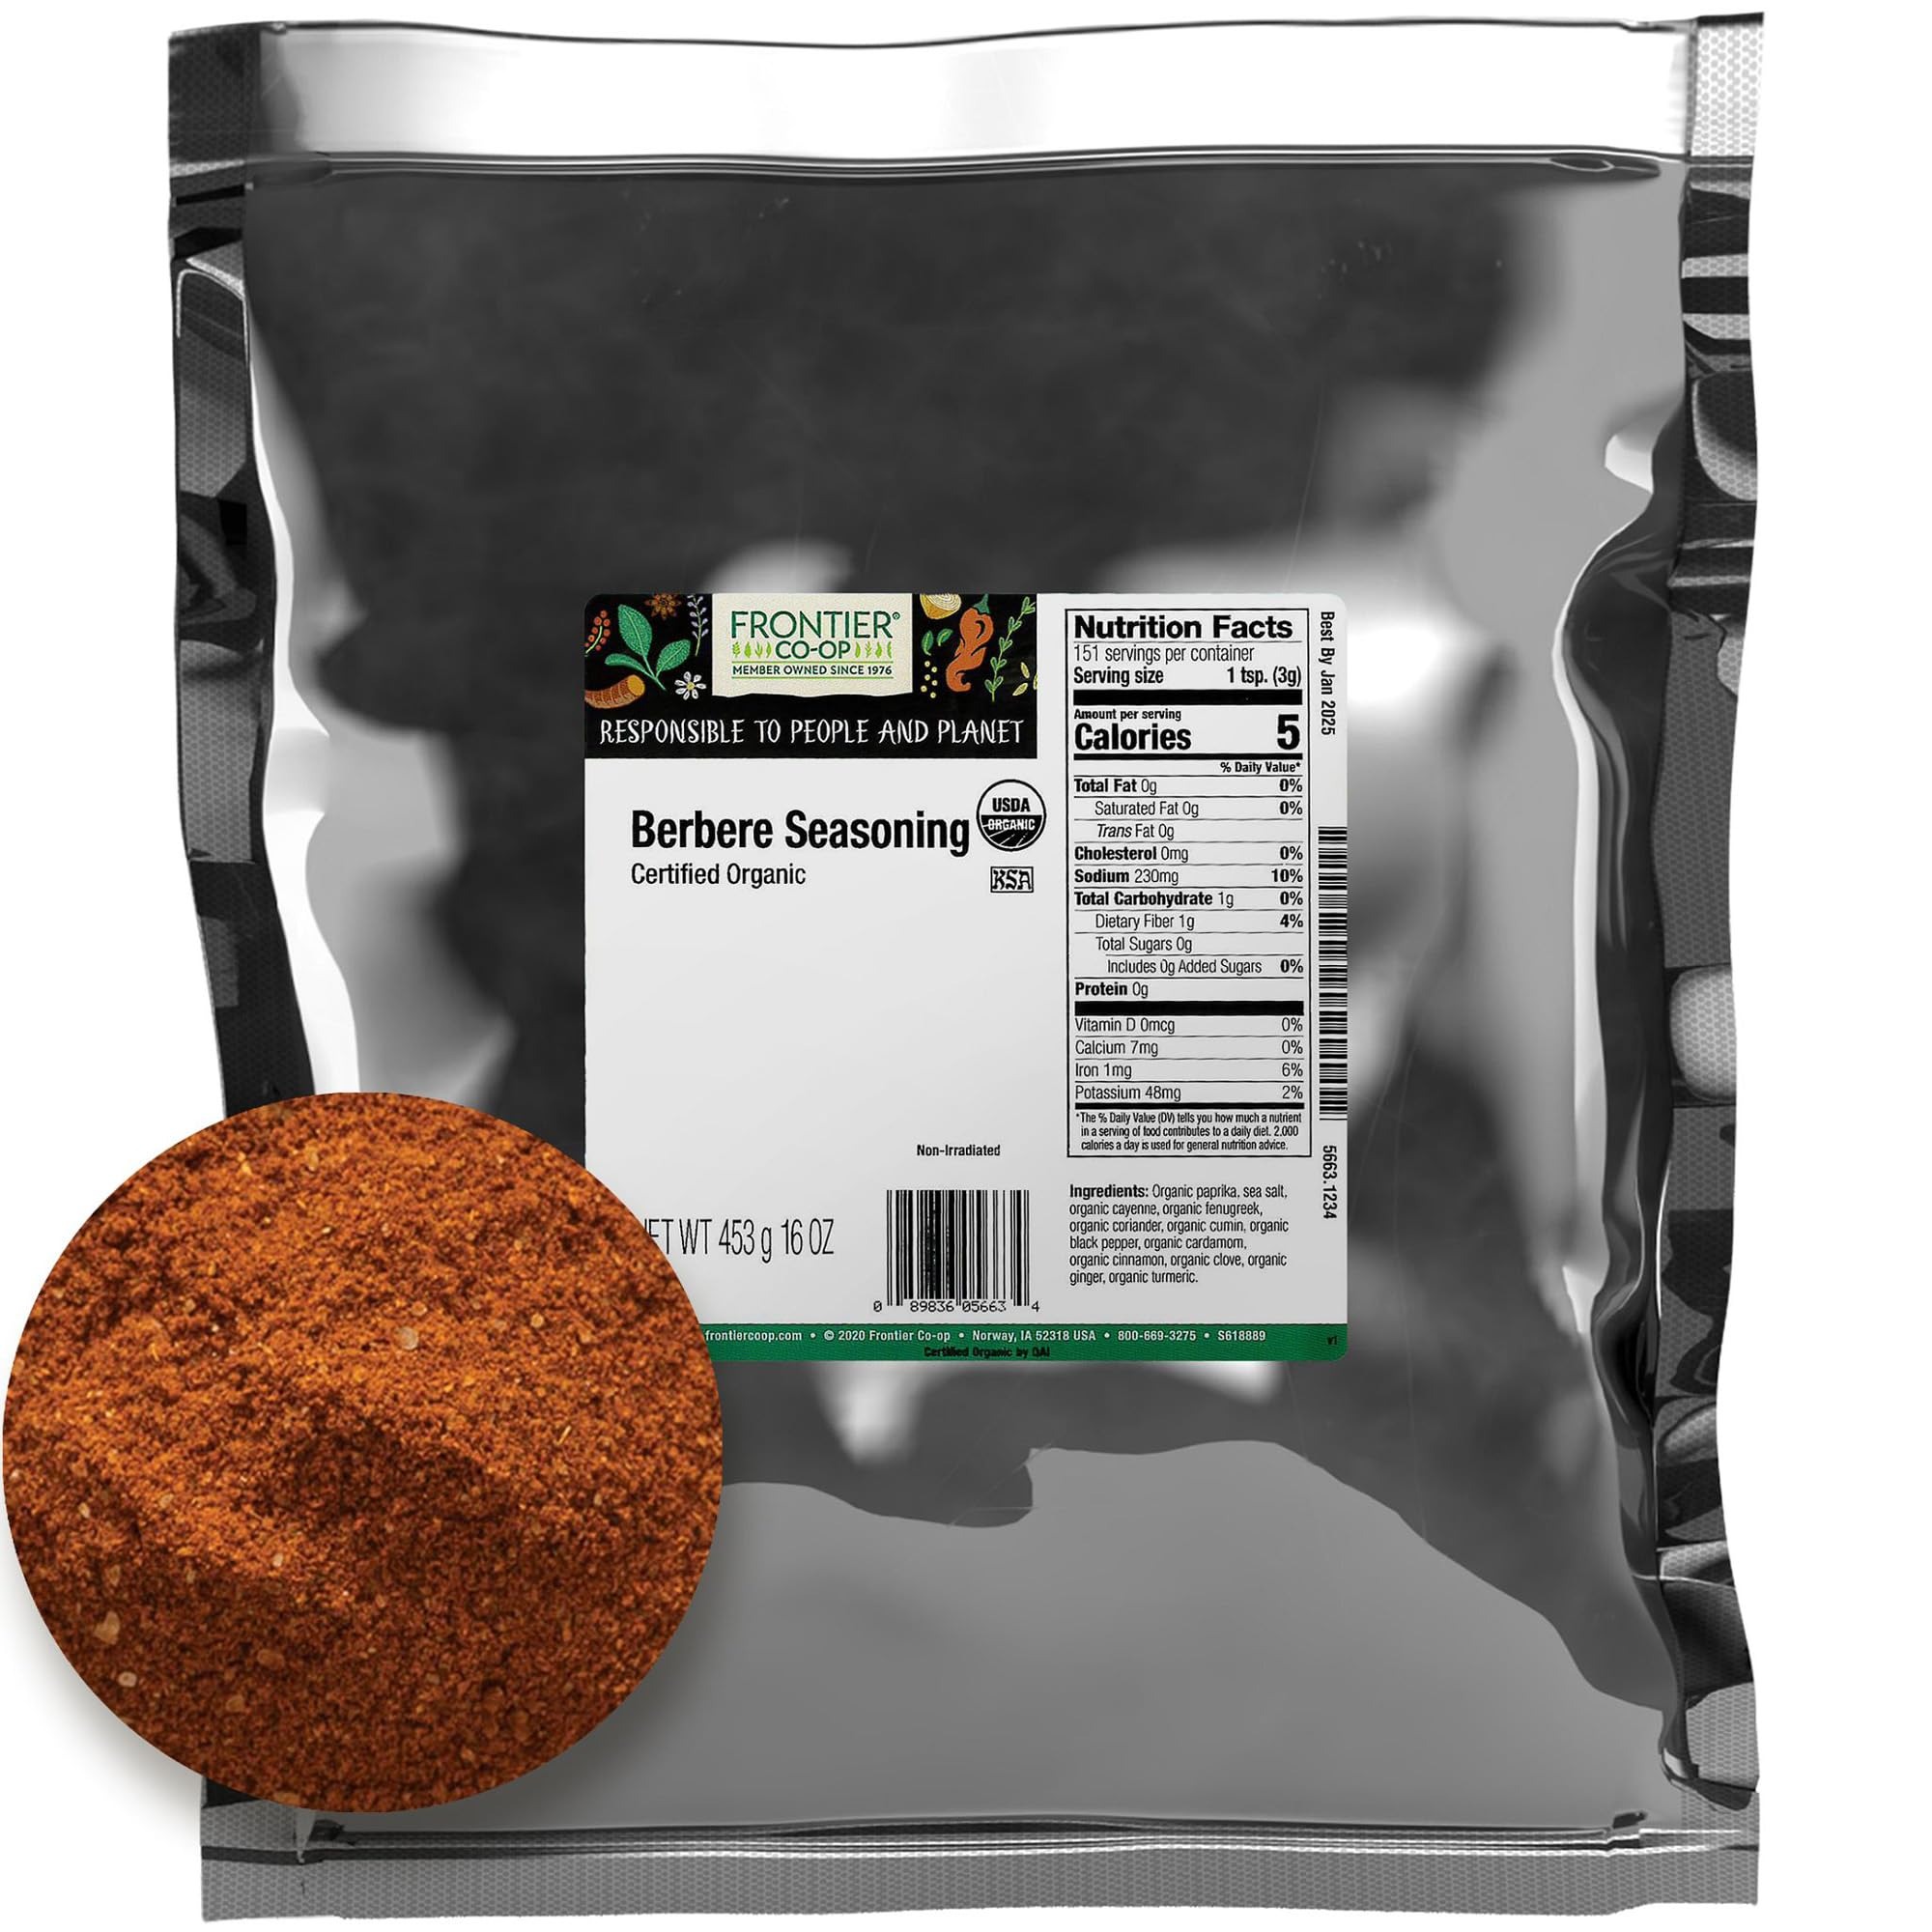
Item Name: Frontier Co-op Berbere Seasoning, 1lb Bulk Bag, Organic & Natural Berbere Spice Blend - Premium Spicy Seasoning for Ethiopian Food & More, Kosher
Bullet Point 1: Premium Quality: We carefully source and dry our berbere seasoning from a blend of high-quality spices to preserve natural flavors, ensuring a robust and authentic taste of berbere Ethiopian spice.
Bullet Point 2: Versatile Uses: Berbere's unique blend of 12 spices is great for classic and modern recipes and makes a perfect rub for poultry, meat, and fish when grilling, barbecuing, or pan-frying.
Bullet Point 3: Hot and Peppery: Berbere seasoning is toasted and ground to create a fiery, bright-red spice that's intensely fragrant and peppery. This blend includes paprika, sea salt, cayenne, fenugreek, and more.
Bullet Point 4: Organic and Kosher Certified: Our berbere spice is both organic and kosher certified, ensuring its purity. It's free from synthetic additives and GMOs, so you can enjoy its natural goodness.
Bullet Point 5: About Us: Founded in 1976, Frontier Co-op has grown into a leader in natural, organic and fair trade botanicals. We are member-owned, and committed to purity, honesty and quality.
Product Description: Experience the vibrant taste of Frontier Co-op organic berbere seasoning, a fiery, bright-red blend of 12 warm and aromatic spices. A staple in Ethiopian foods, berbere spice enhances both classic and modern recipes. Its hot and peppery notes make it a fantastic rub for poultry, meat, and fish. Bereber spice brings depth to grains, sauces, soups, and stews.<br><br>This flavorful dry powder is perfect to add to your favorite meats and veggies when you're grilling, barbecuing, or pan-frying, adding a delightful kick to any dish. Our berbere seasoning is made from high-quality organic ingredients, carefully sourced and dried to preserve natural flavors. It’s certified organic and kosher, free from synthetic additives and GMOs, so you can enjoy its wholesome goodness.<br><br>Our 1lb bulk bag is designed for convenience and freshness. The bag ensures that your seasoning stays fresh, aromatic, and ready to use. Add some bold, exotic flavor to your cooking with Frontier organic berbere seasoning.<br><br>Ingredients: Organic Paprika, Sea Salt, Organic Cayenne, Organic Fenugreek, Organic Coriander, Organic Cumin, Organic Black Pepper, Organic Cardamom, Organic Cinnamon, Organic Clove, Organic Ginger, Organic Turmeric.<br><br>Features:<br>1-pound bulk bag (16 ounces)<br>Organic<br>Kosher<br>Non-irradiated
Value: 16.0
Unit: Ounce

Price: 27.04